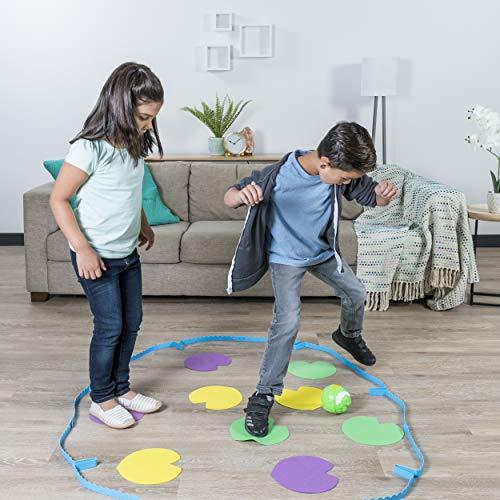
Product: Croc ‘N’ Roll - Fun Family Game For Kids Aged 3 & Up
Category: Toys & Games | Games & Accessories | Floor Games
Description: FAMILY GAME FOR KIDS: Croc ‘n’ Roll is the fast paced, hilarious family game Ideal for 1-3 players, Crock ‘n’ Roll keeps kids on their toes.
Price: $9.47
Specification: ProductDimensions:5.2x12x11.5inches|ItemWeight:1pounds|ShippingWeight:1.31pounds(Viewshippingratesandpolicies)|DomesticShipping:ItemcanbeshippedwithinU.S.|InternationalShipping:ThisitemcanbeshippedtoselectcountriesoutsideoftheU.S.LearnMore|ASIN:B079T4HX5V|Itemmodelnumber:6044141|Manufacturerrecommendedage:36months-5years|Batteries:2AAbatteriesrequired.